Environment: real
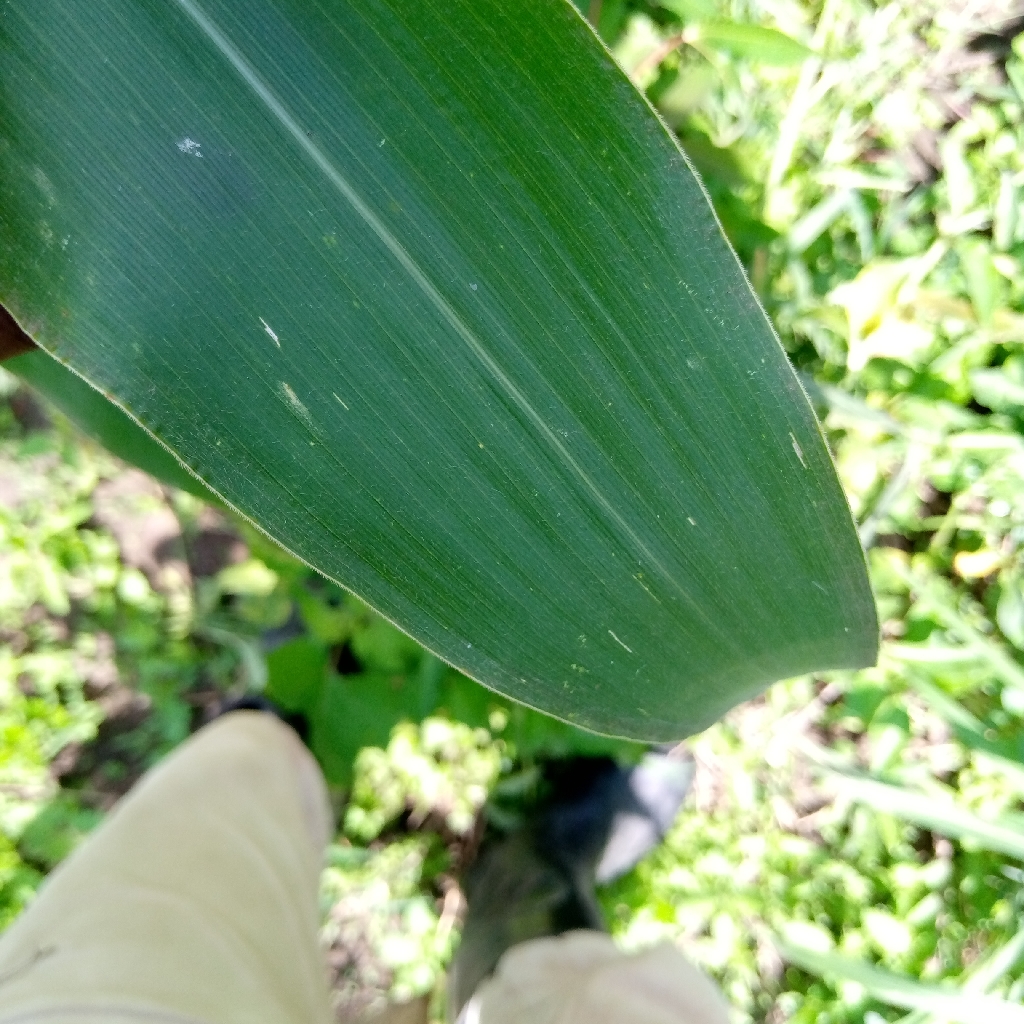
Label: healthy